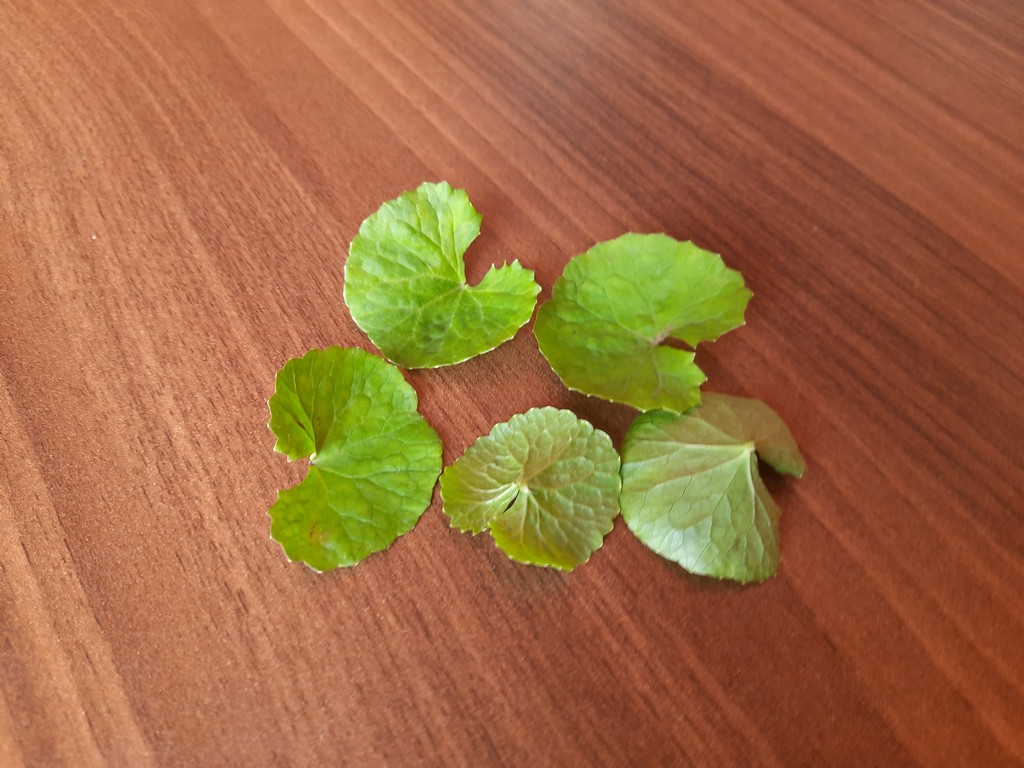
Label: Healthy